Gettysburg campaign

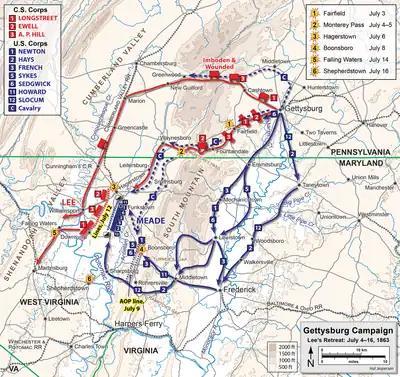
Gettysburg campaign (July 5–14)

The route of the bulk of Lee's army was through Fairfield and over Monterey Pass to Hagerstown. A small but important action that occurred while Pickett's Charge was still underway, the Battle of Fairfield, prevented the Union from blocking this route. Brig. Gen. Wesley Merritt's brigade departed from Emmitsburg with orders to strike the Confederate left and rear along Seminary Ridge. Merritt dispatched about 400 men from the 6th U.S. Cavalry to seize foraging wagons that had been reported in the area. Before they were able to reach the wagons, the 7th Virginia Cavalry, leading a column under Confederate Brig. Gen. William E. "Grumble" Jones, intercepted the regulars, but the U.S. cavalrymen repulsed the Virginians. Jones sent in the 6th Virginia Cavalry, which successfully charged and swarmed over the Union troopers. There were 242 Union casualties, primarily prisoners, and 44 casualties among the Confederates.